Vignette (graphic design)

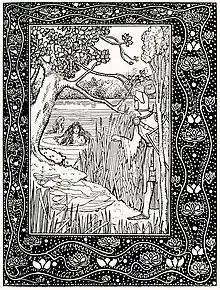

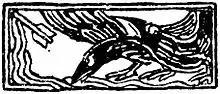
Eiriksonnenes saga - vignett 1 - G. Munthe

A vignette, in graphic design, is a French loanword meaning a unique form for a frame to an image, either illustration or photograph. Rather than the image's edges being rectilinear, it is overlaid with decorative artwork featuring a unique outline. This is similar to the use of the word in photography, where the edges of an image that has been vignetted are non-linear or sometimes softened with a mask – often a darkroom process of introducing a screen. An oval vignette is probably the most common example.